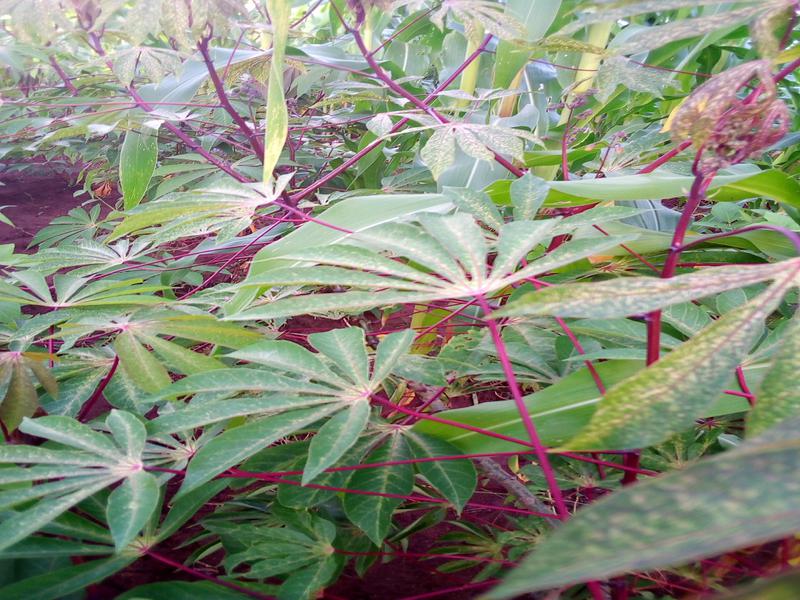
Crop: cassava
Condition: green_mottle